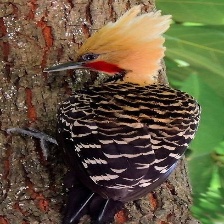
Species: BLONDE CRESTED WOODPECKER
Scientific name: CELEUS FLAVESCENS